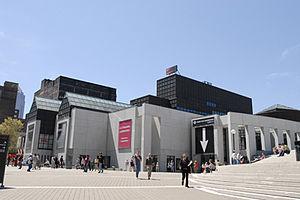
Musée d'art contemporain de Montréal
Le Musée d'art contemporain de Montréal est une institution muséale québécoise située à Montréal au Québec. Fondé le 1ᵉʳ juin 1964, il est le premier musée canadien entièrement consacré à l'art contemporain. Initialement hébergé dans des locaux temporaires de la Place Ville-Marie à partir de mars 1965, le musée emménage au Château Dufresne en juin 1965, puis à la Cité du Havre dans le bâtiment de la Galerie d'art international de l'Exposition universelle de 1967 en 1968. En 1992, le musée emménage dans ses locaux actuels de la Place des Arts de Montréal. Environ 8 000 œuvres sont possédées par le musée.